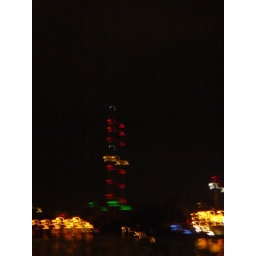
View of the TV tower at 4a.m. from the Warshauer Bridge near Club 103.